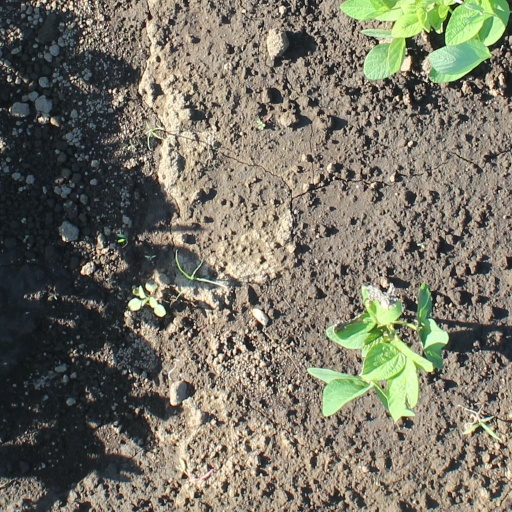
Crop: soybean